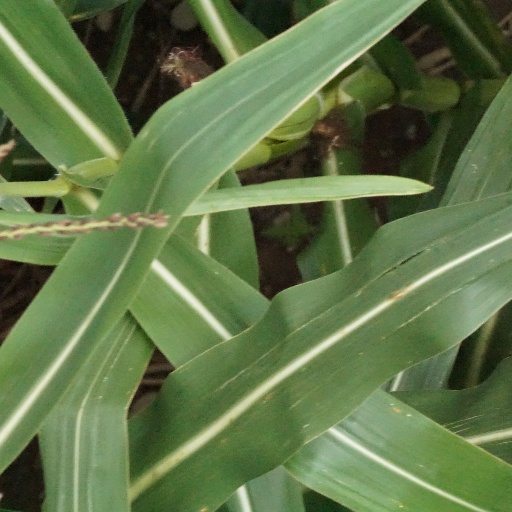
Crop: maize; corn